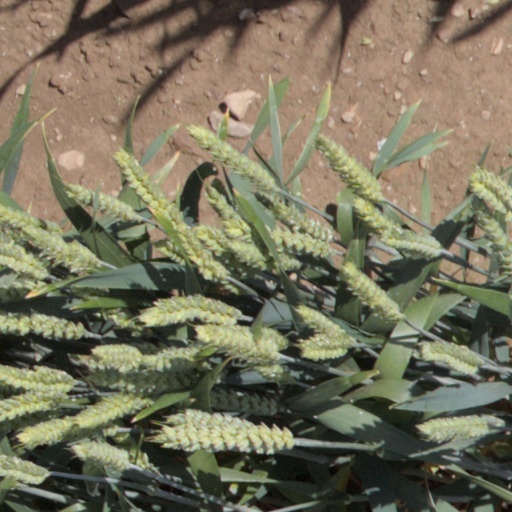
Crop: wheat